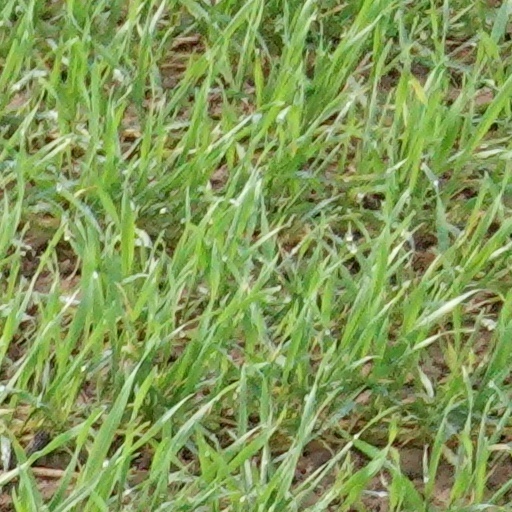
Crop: wheat